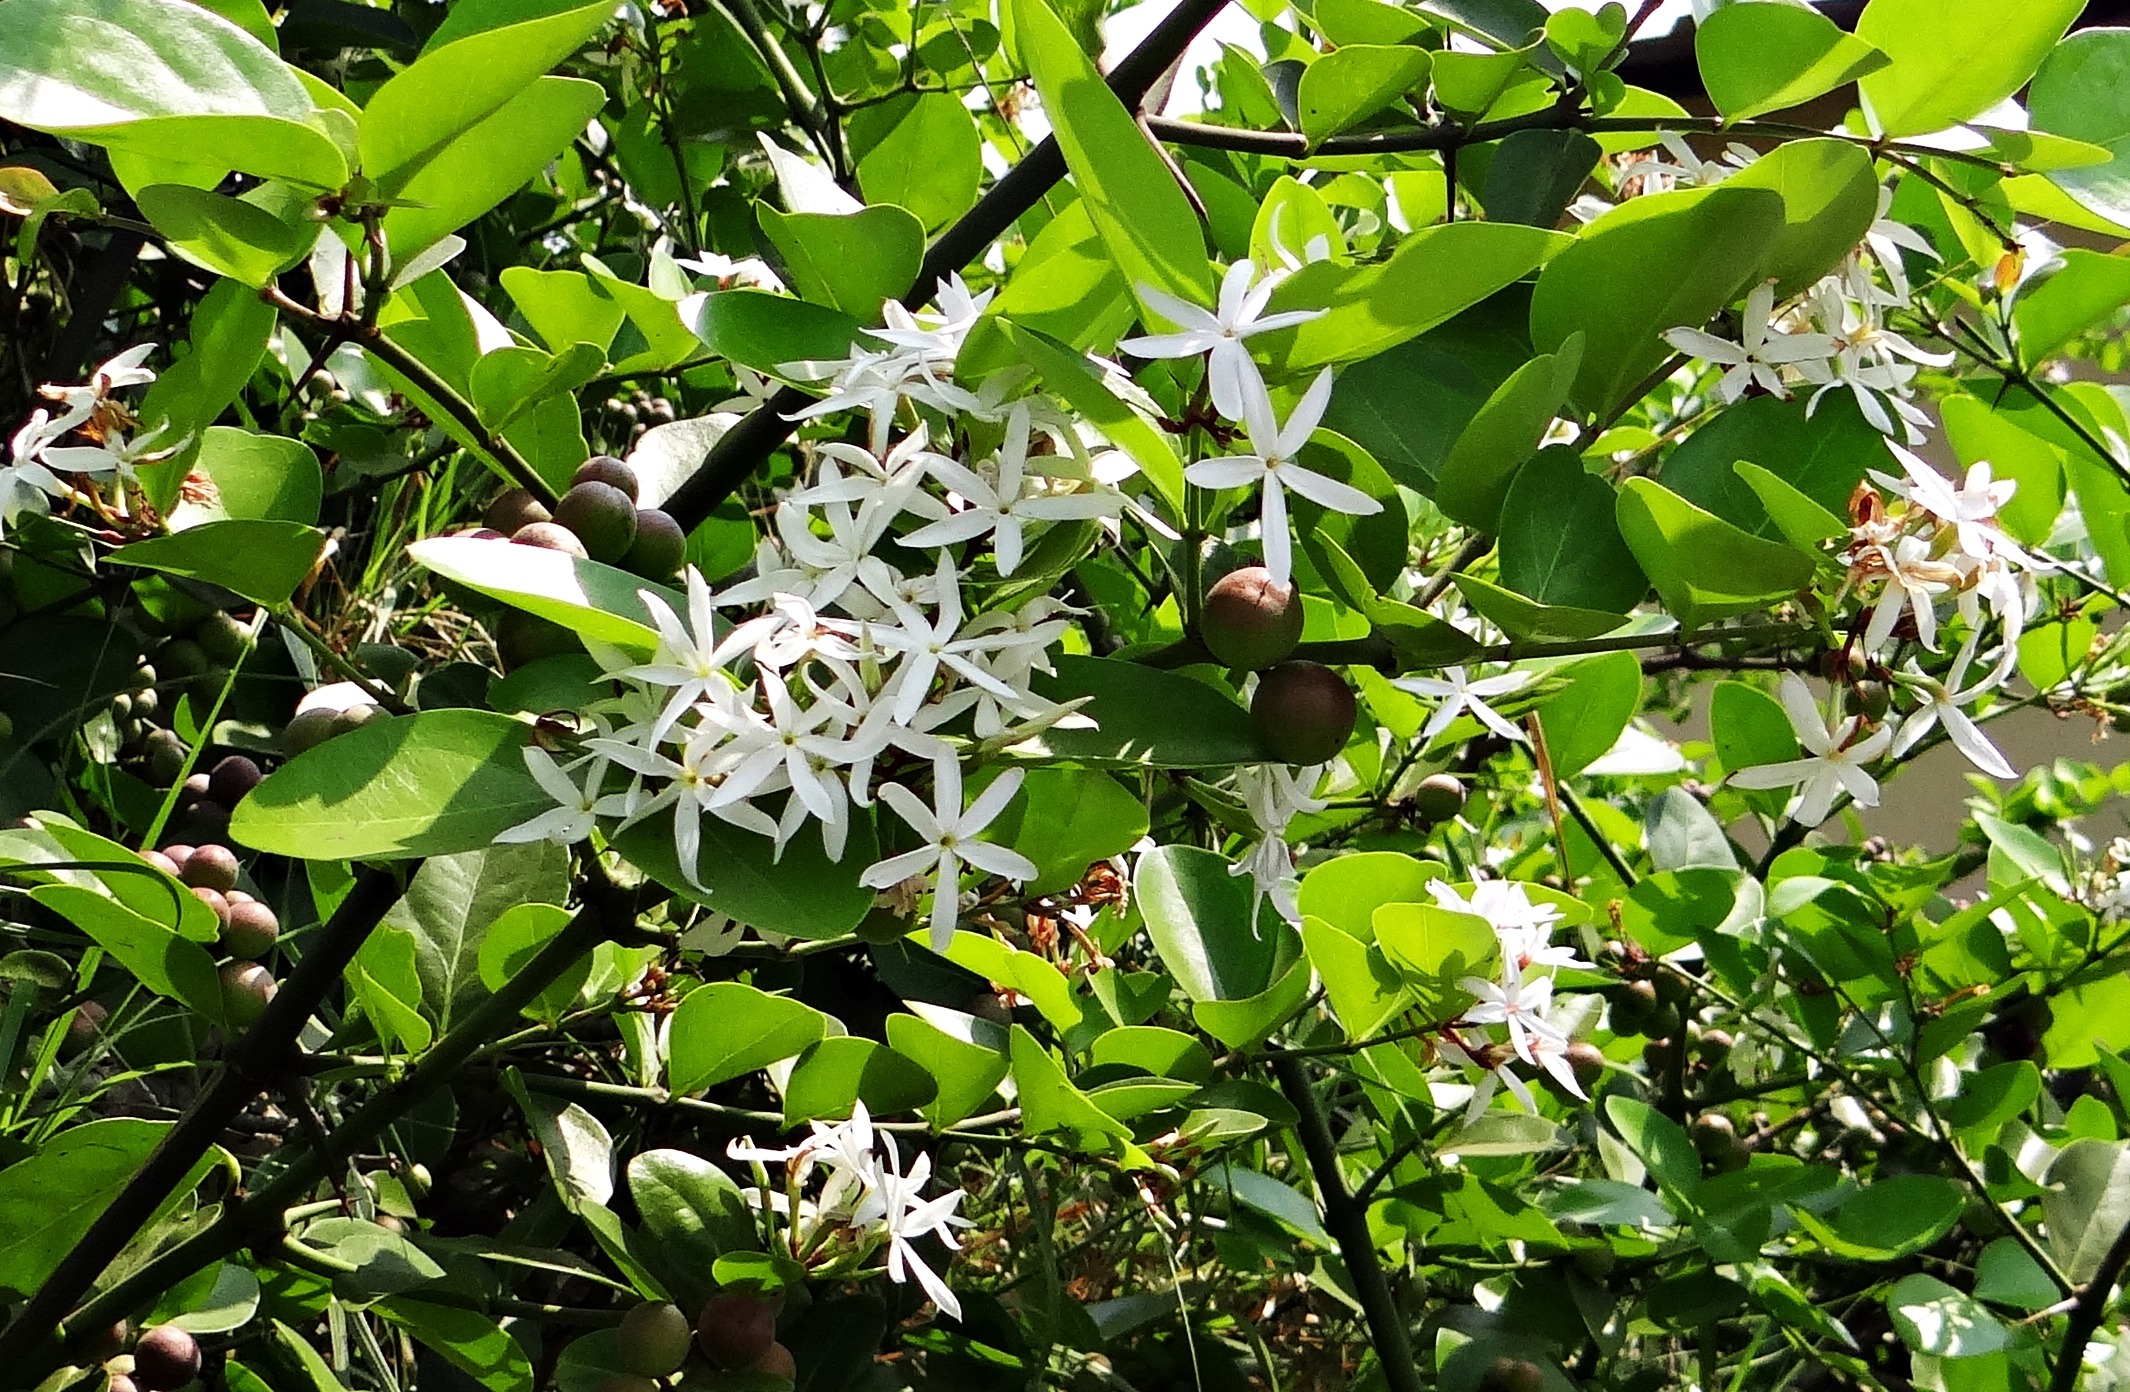
tree, branch, blossom, plant, fruit, leaf, flower, food, produce, evergreen, botany, flora, flowers, berries, shrub, india, jasmine, flowering plant, woody plant, land plant, carissa carandas, karonda